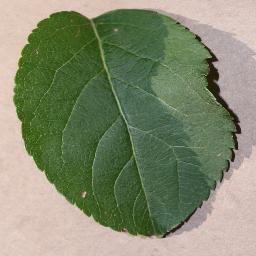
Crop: apple
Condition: healthy